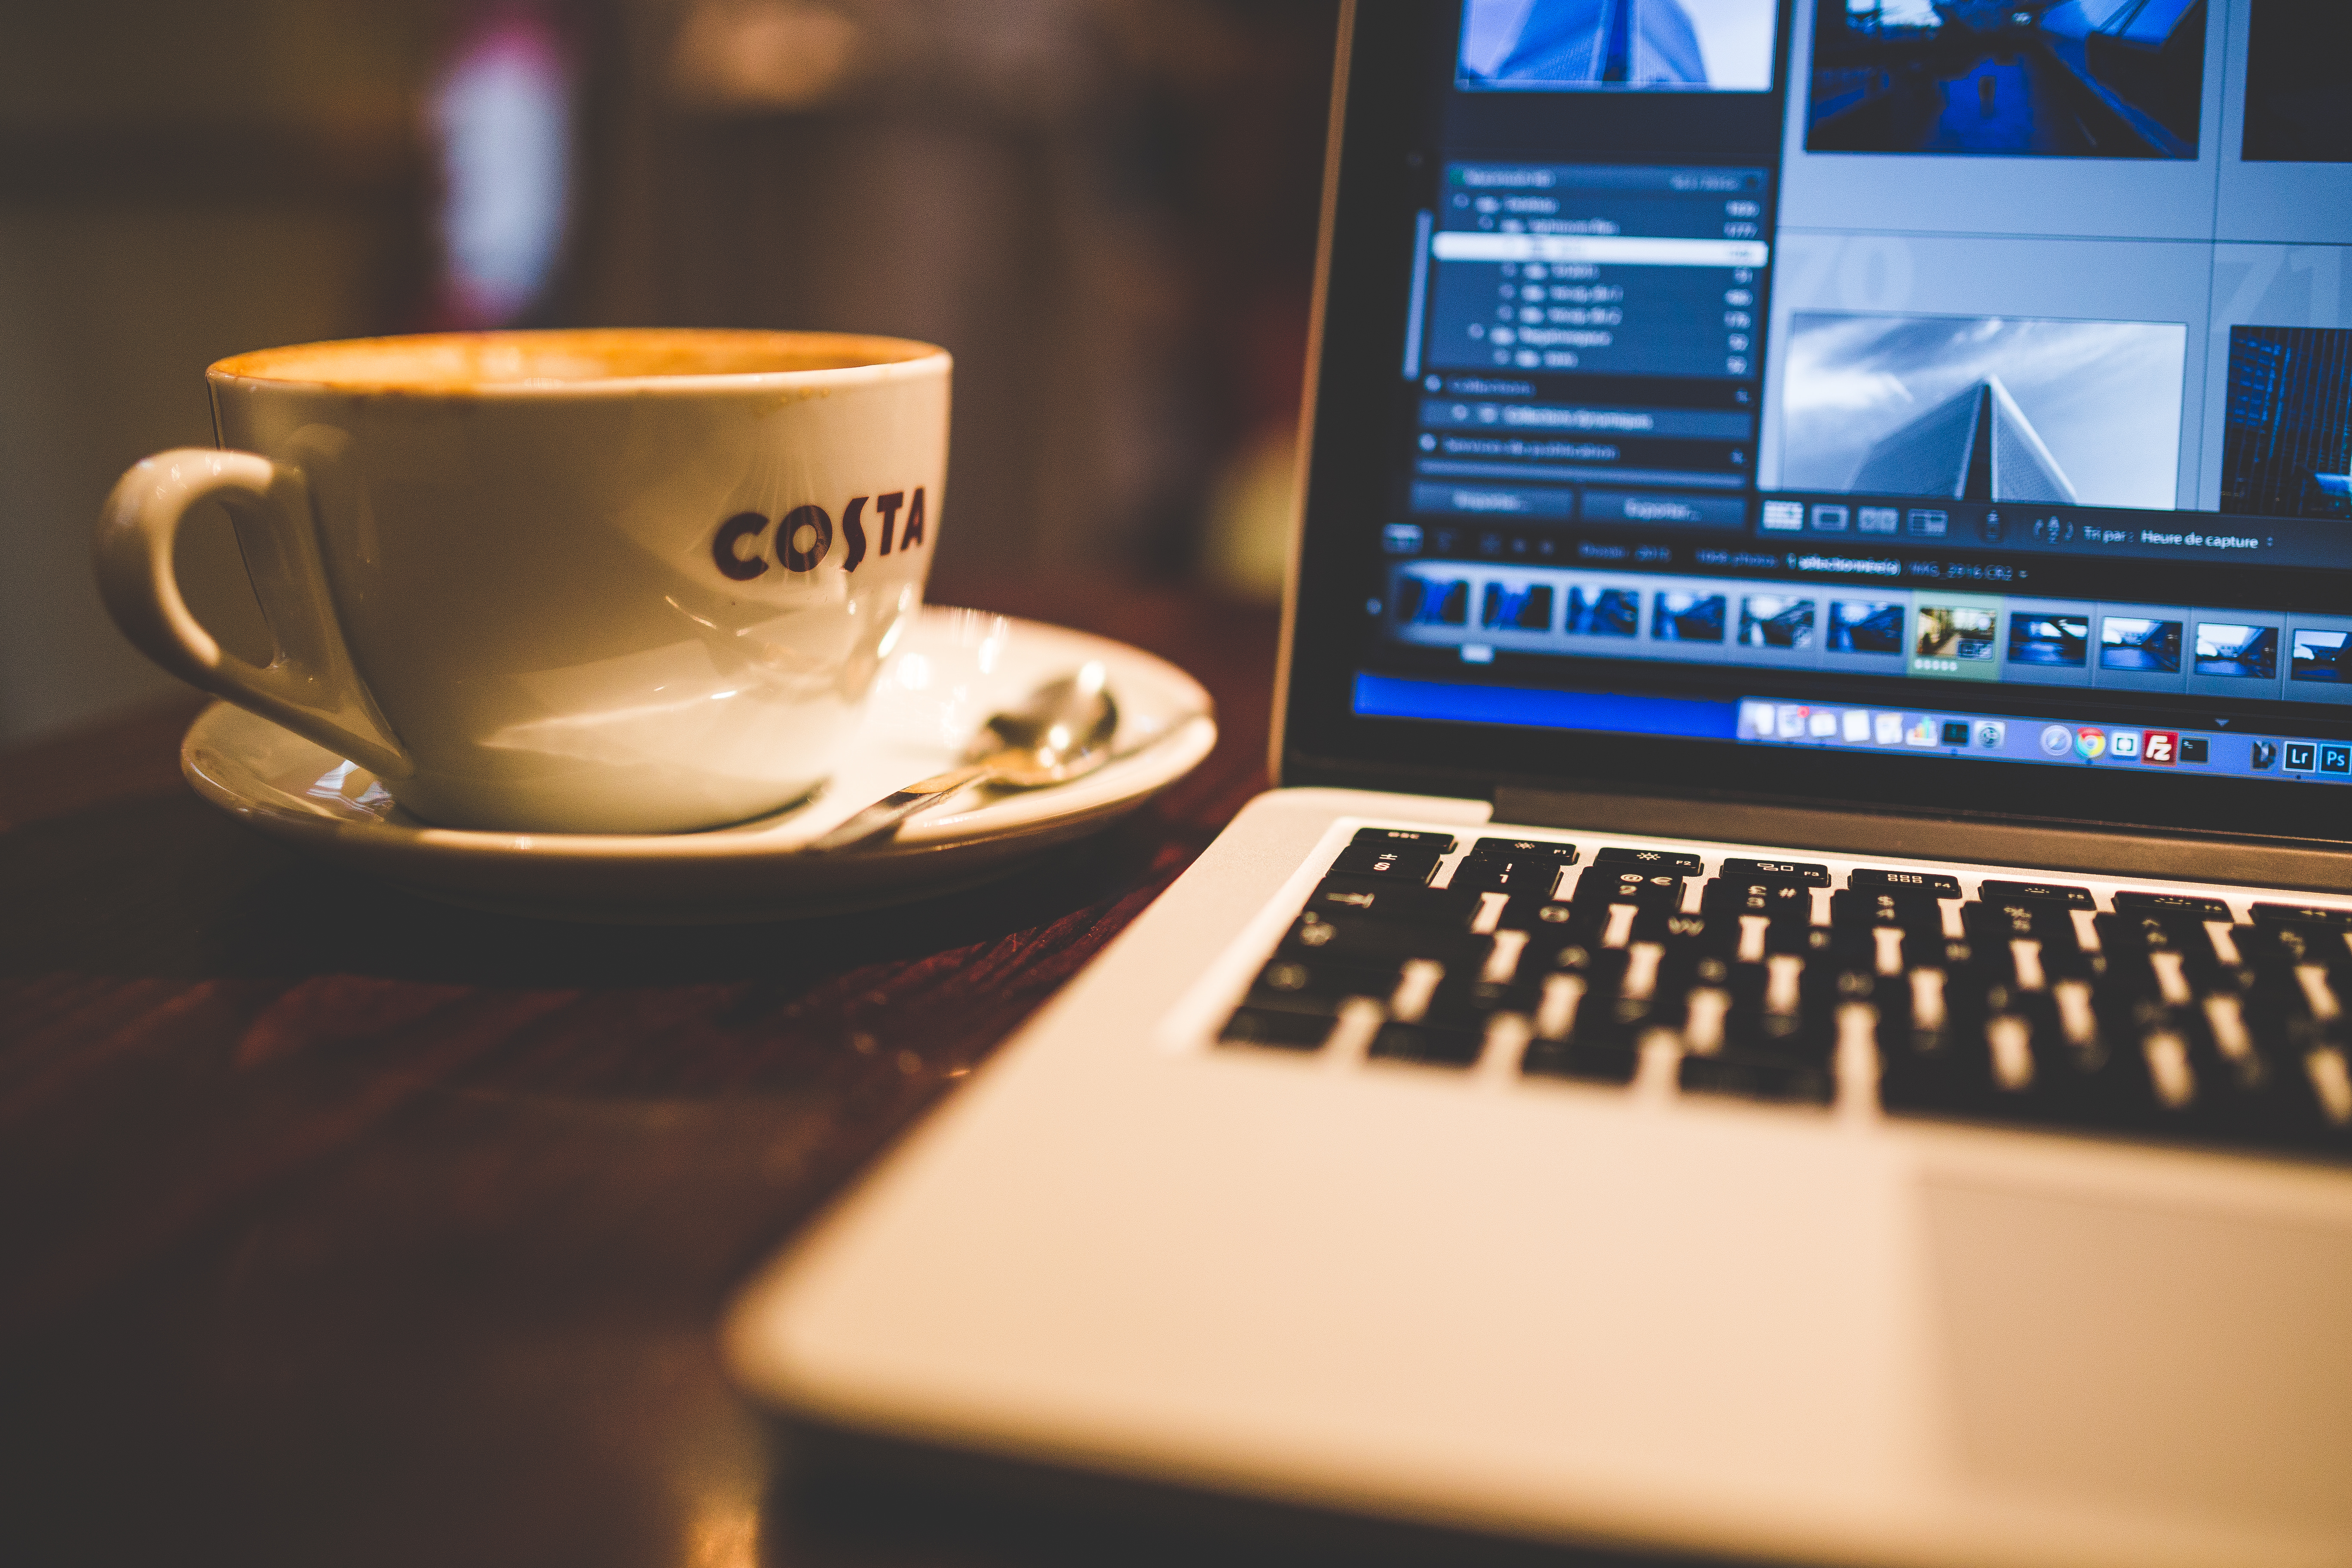
laptop, macbook, apple, coffee, cup, saucer, drink, mug, design, teaspoon